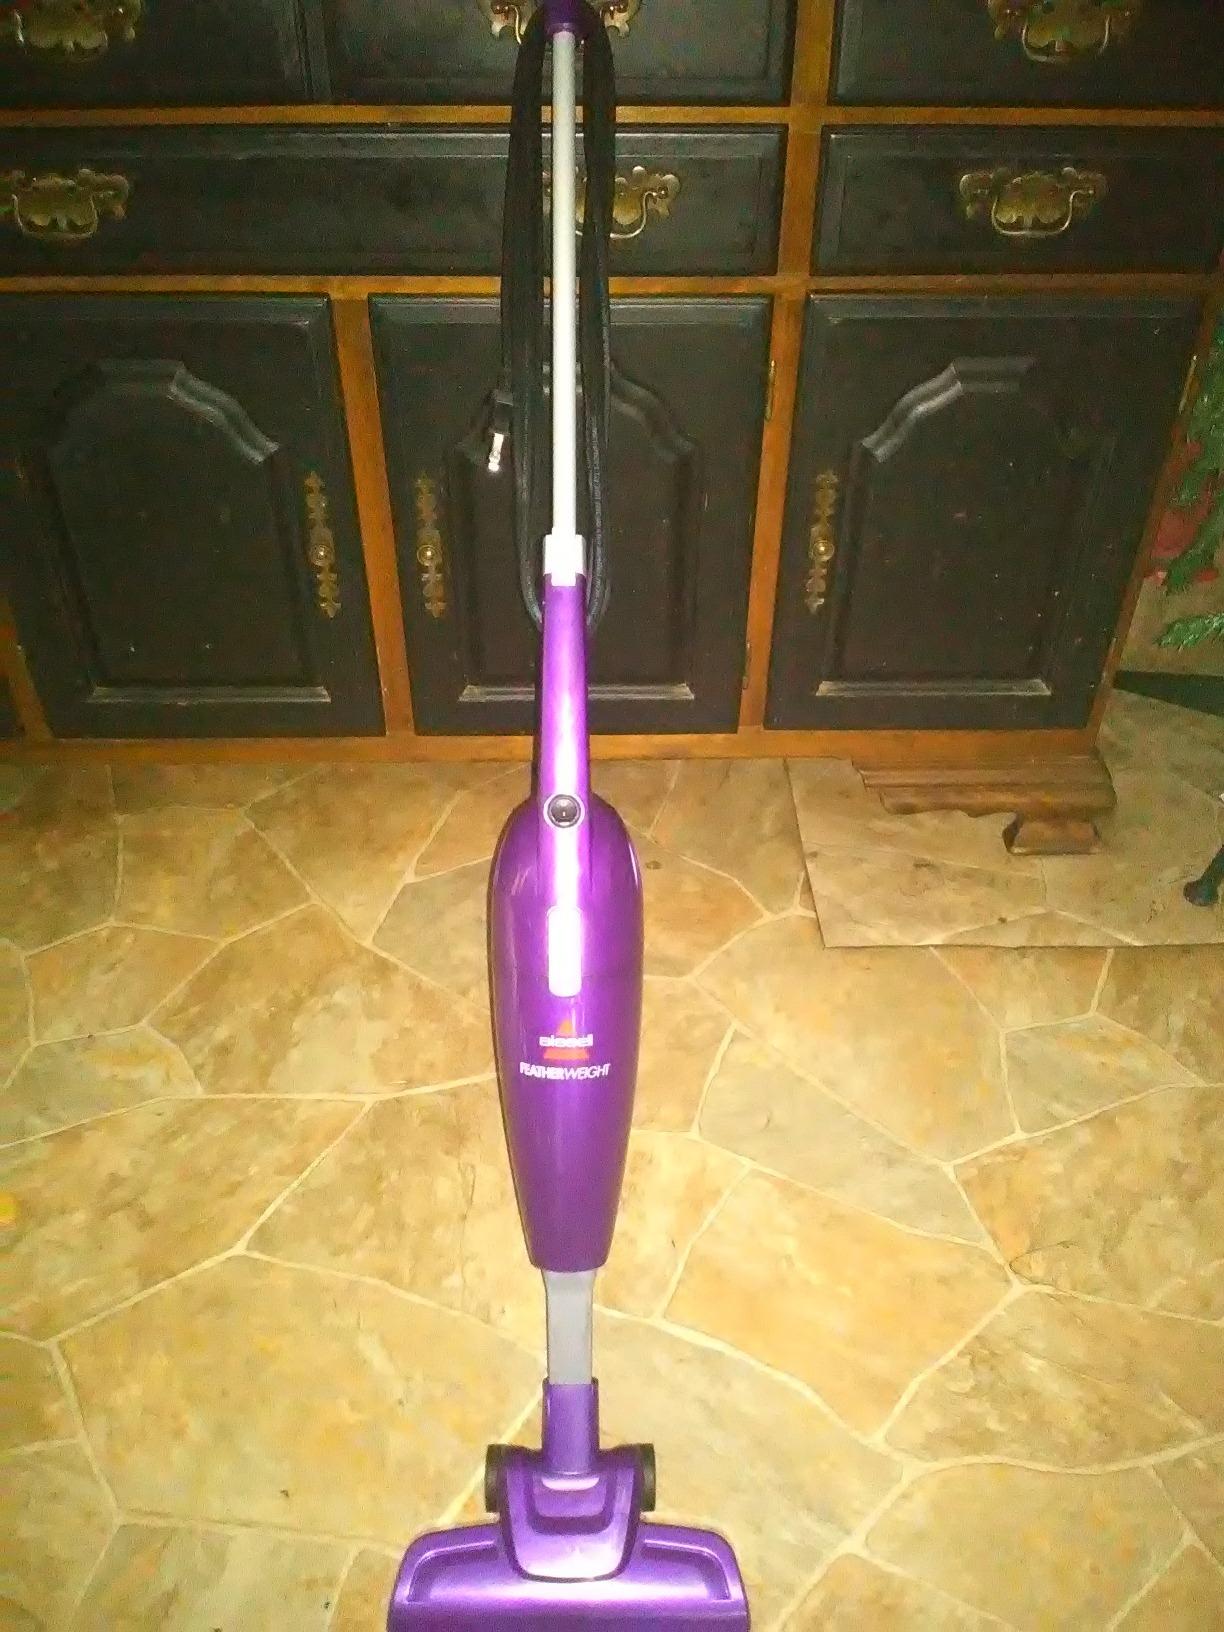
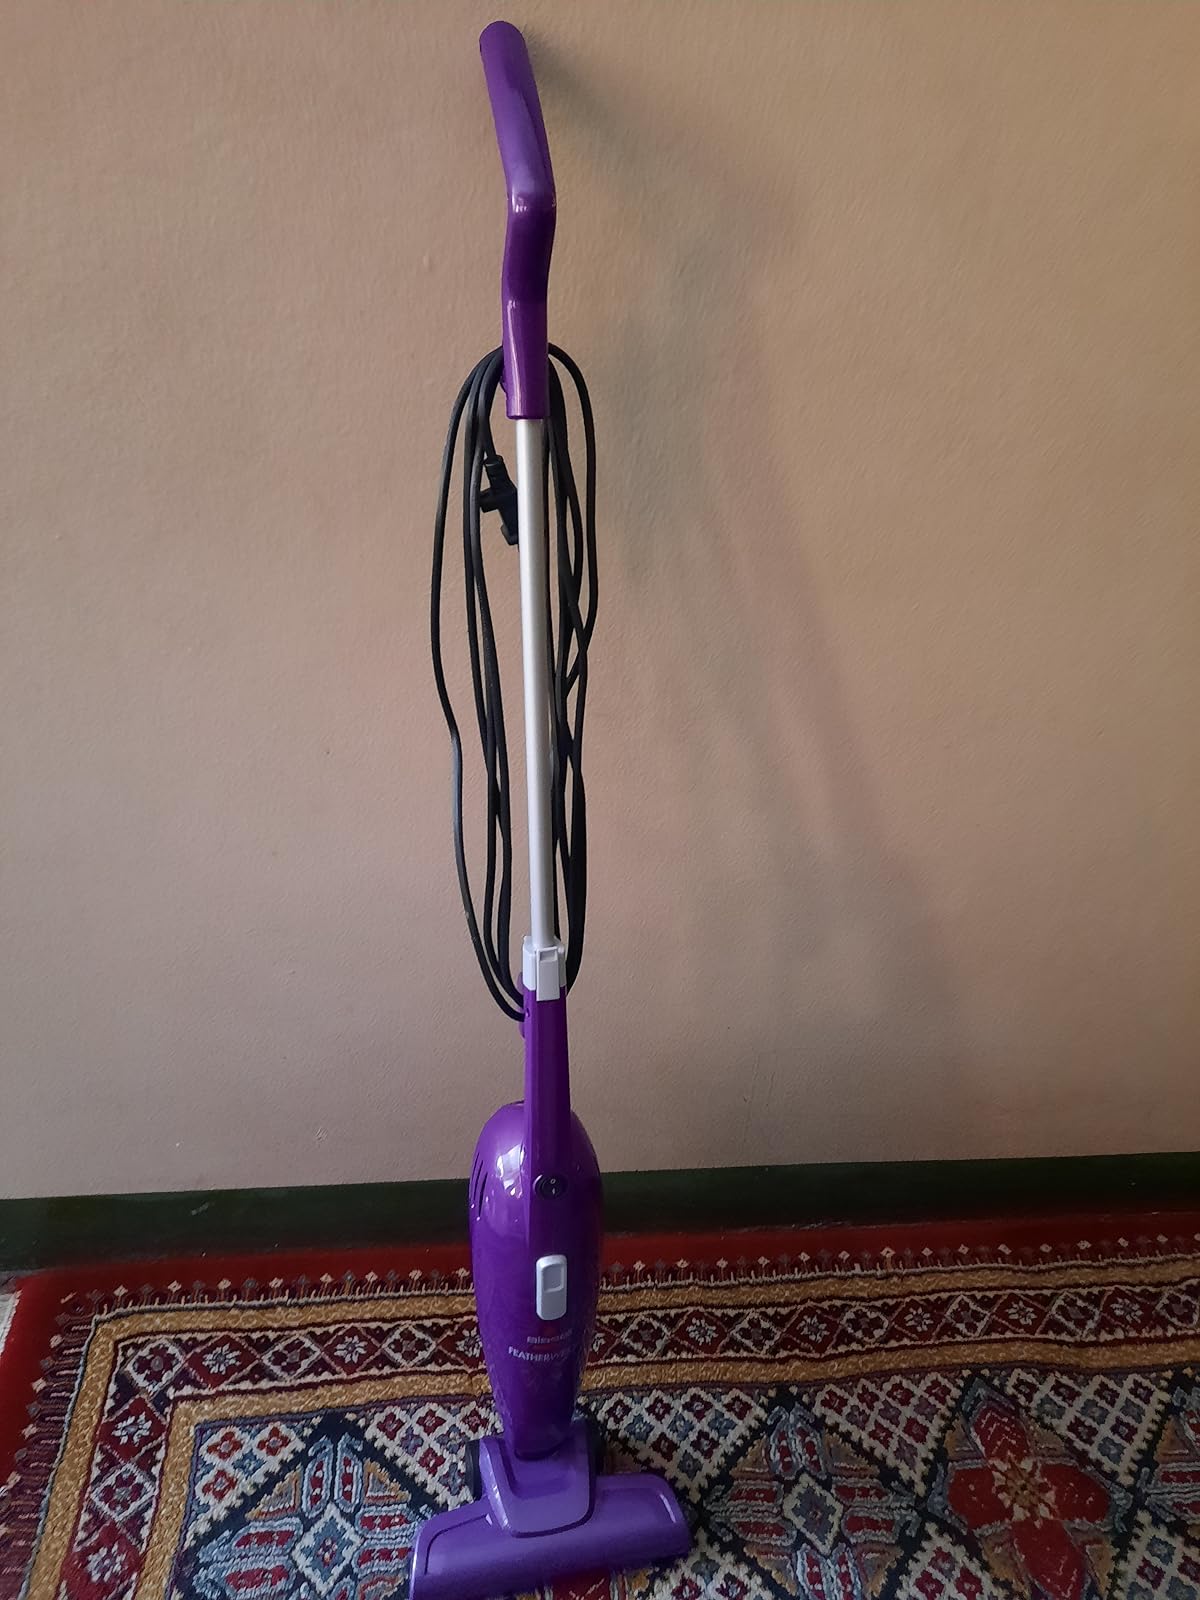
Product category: items_vacuum
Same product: yes